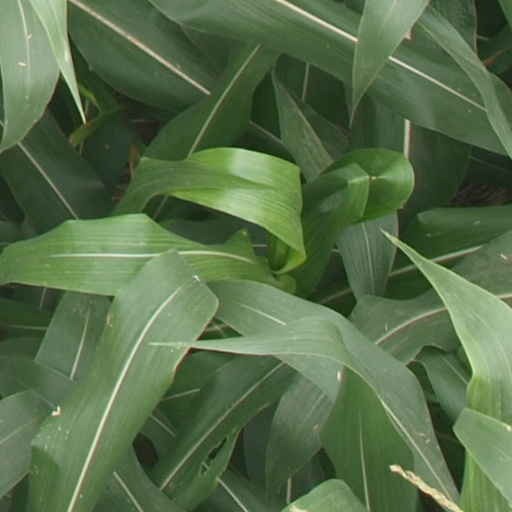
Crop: maize; corn